Thomas Ussher

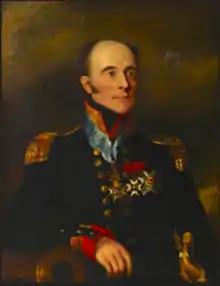
Portrait of Sir Thomas Ussher by Andrew Morton

Rear-Admiral Sir Thomas Ussher KCH CB (1779 – 6 January 1848) was an Anglo-Irish officer of the British Royal Navy who served with distinction during the French Revolutionary and Napoleonic Wars, and who in 1814 conveyed Napoleon Bonaparte into exile in Elba. He was nicknamed Undaunted Ussher.